New Age Outlaws

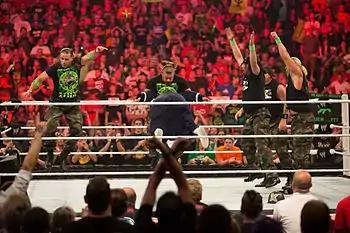
The Outlaws during the DX reunion at "Raw 1000"

On July 23, 2012, the New Age Outlaws returned to WWE on the 1000th episode of "Raw" to re-unite with X-Pac, Shawn Michaels and Triple H to reform D-Generation X for one night only. On December 17, Billy Gunn and Road Dogg appeared to present the Slammy Award to Jerry Lawler for Comeback of the Year. Starting on December 26 in Detroit at the Joe Louis Arena, the team reunited to face Team Rhodes Scholars in a house show loop.